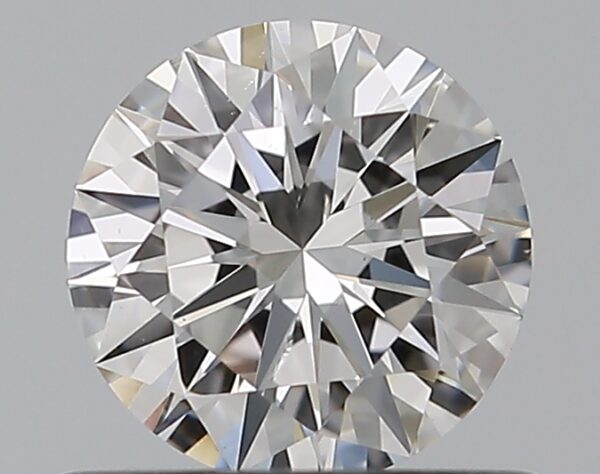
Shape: round
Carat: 0.5
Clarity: SI1
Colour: E
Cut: EX
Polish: EX
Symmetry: EX
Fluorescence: N
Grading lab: GIA
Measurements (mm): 5.12 x 5.15 x 3.1